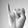
ASL letter: I